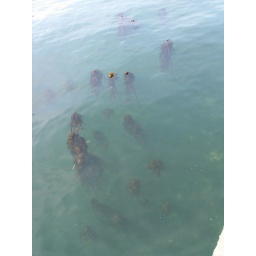
Sea plants in the water, which clearly grew quite tall from the sea floor to the surface of the water.